New York State Route 117

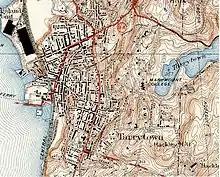
Tarrytown as it was in 1938. NY 9A entered from upper right and proceeded west to meet US 9. NY 117 began at the junction with NY 9A in the upper central portion of this image.

NY 117 was assigned as part of the 1930 renumbering of state highways in New York. It initially began at the junction of Bedford and County House Roads in Tarrytown (both part of NY 9A at the time) and followed Bedford Road northeast to NY 132 (now NY 35) at Jay Street in Katonah. NY 9A was realigned to follow Sleepy Hollow Road instead, bypassing Tarrytown completely. The former routing of NY 9A on Bedford Road to US 9 became a short extension of NY 117. The route was also extended on its northern end in the mid-1970s after NY 35 was moved onto a new highway that bypassed Katonah to the north.